Northumberland Hussars

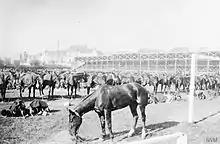
Horse lines of the Northumberland Hussars, Bruges, October 1914 (IWM Q50713)

The 1st Line regiment was mobilised in August 1914, at the Army Riding School in Newcastle upon Tyne, and attached to the Yorkshire Mounted Brigade. In September, it joined the 7th Infantry Division at Lyndhurst. On 6 October it landed at Zeebrugge with the division. In April 1915, the regiment was split up